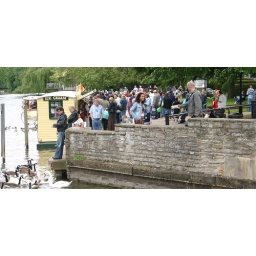
The stone wall takes up too much space in this shot :-(